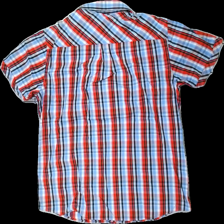
View: back
Type: Shirt
Category: Men
Brand: Missing
Colors: Blue, Red, White, Multicolor
Material: 100% Cotton
Pattern: Checkered print
Cut: Regular
Season: All
Price range: 50-100
Recommended usage: Reuse
Description: Checkered shortsleeve shirt